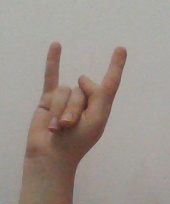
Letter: la